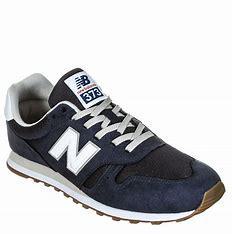
Brand: New
Model: Balance New Balance 373